Adler Apotheke (Dortmund)

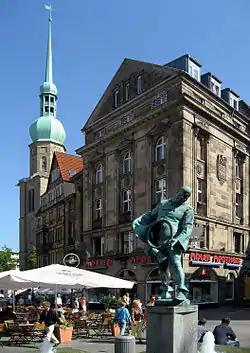
Adler Apotheke

The Adler Apotheke, in Dortmund, is the oldest existing pharmacy in its original location in North Rhine-Westphalia.